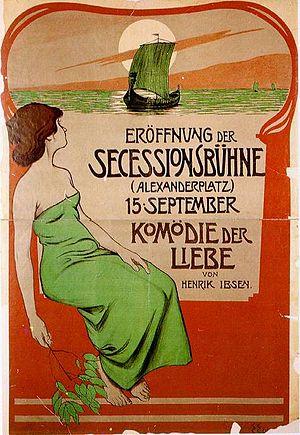
La Berliner Secession est une association artistique fondée par des artistes berlinois, en 1898, en réaction au conservatisme de l'Association des artistes de Berlin.